Charlene Amoia

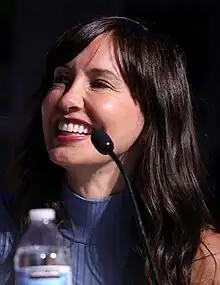
Amoia at the 2023 San Diego Comic-Con

She portrayed waitress Wendy in American sitcom "How I Met Your Mother" from 2005 to 2011. On playing Wendy, she has said, "I love playing flawed characters. Wendy is so genuinely sweet and guileless to a point that she doesn't realize she's being taken advantage of. Being able to take on these characteristics in a way that is funny and harmless is always so much fun!"